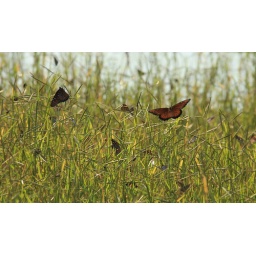
Look real close and you'll find several types of butterflies hiding out in the grass